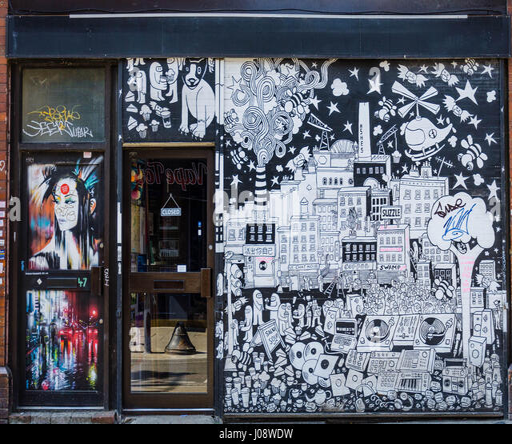
a city is decorated with a black and white mural depicting an industrial landscape combined with music